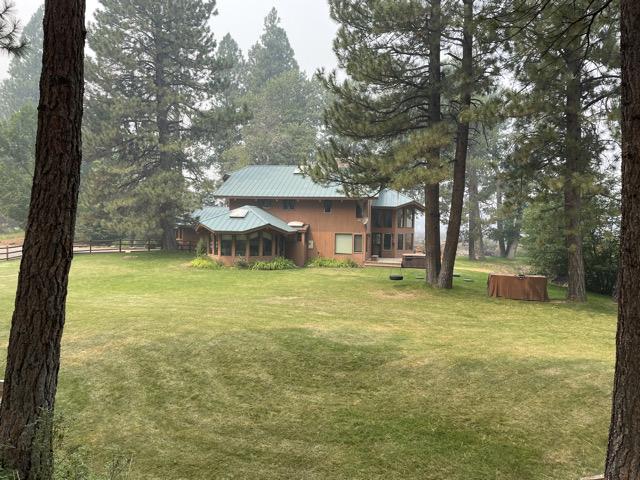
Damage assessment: no_damage